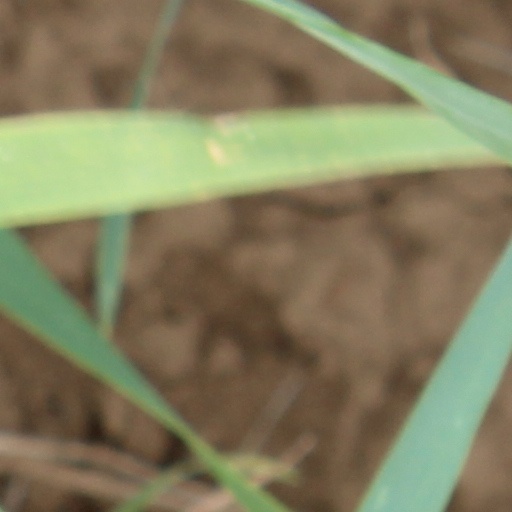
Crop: wheat